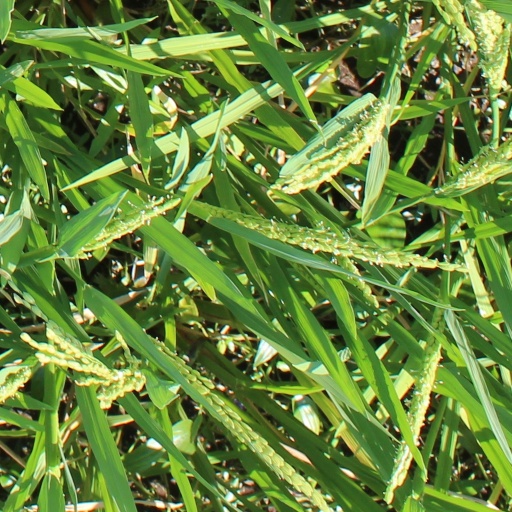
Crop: rice